Urbania Cathedral

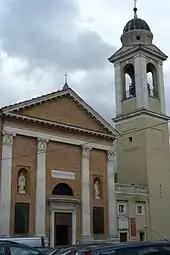
West front of the cathedral

Urbania Cathedral is a Neoclassical Roman Catholic cathedral, dedicated to Saint Christopher, in Urbania, in the Province of Pesaro and Urbino in the region of Marche, Italy.